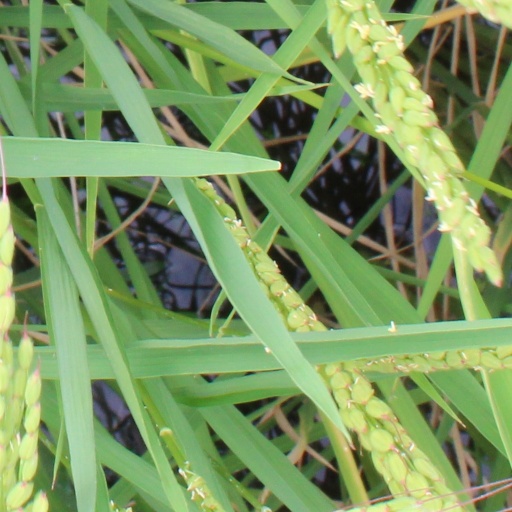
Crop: rice